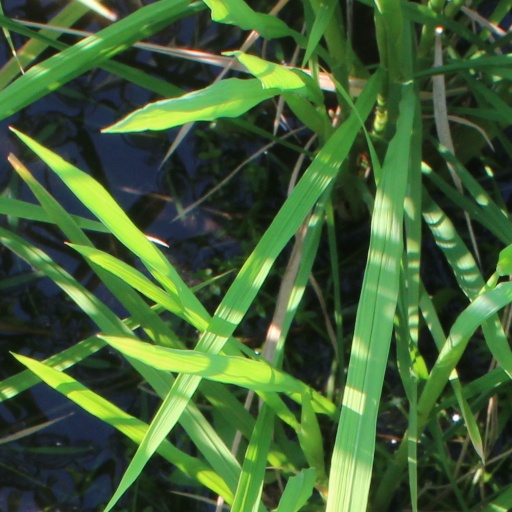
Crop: rice